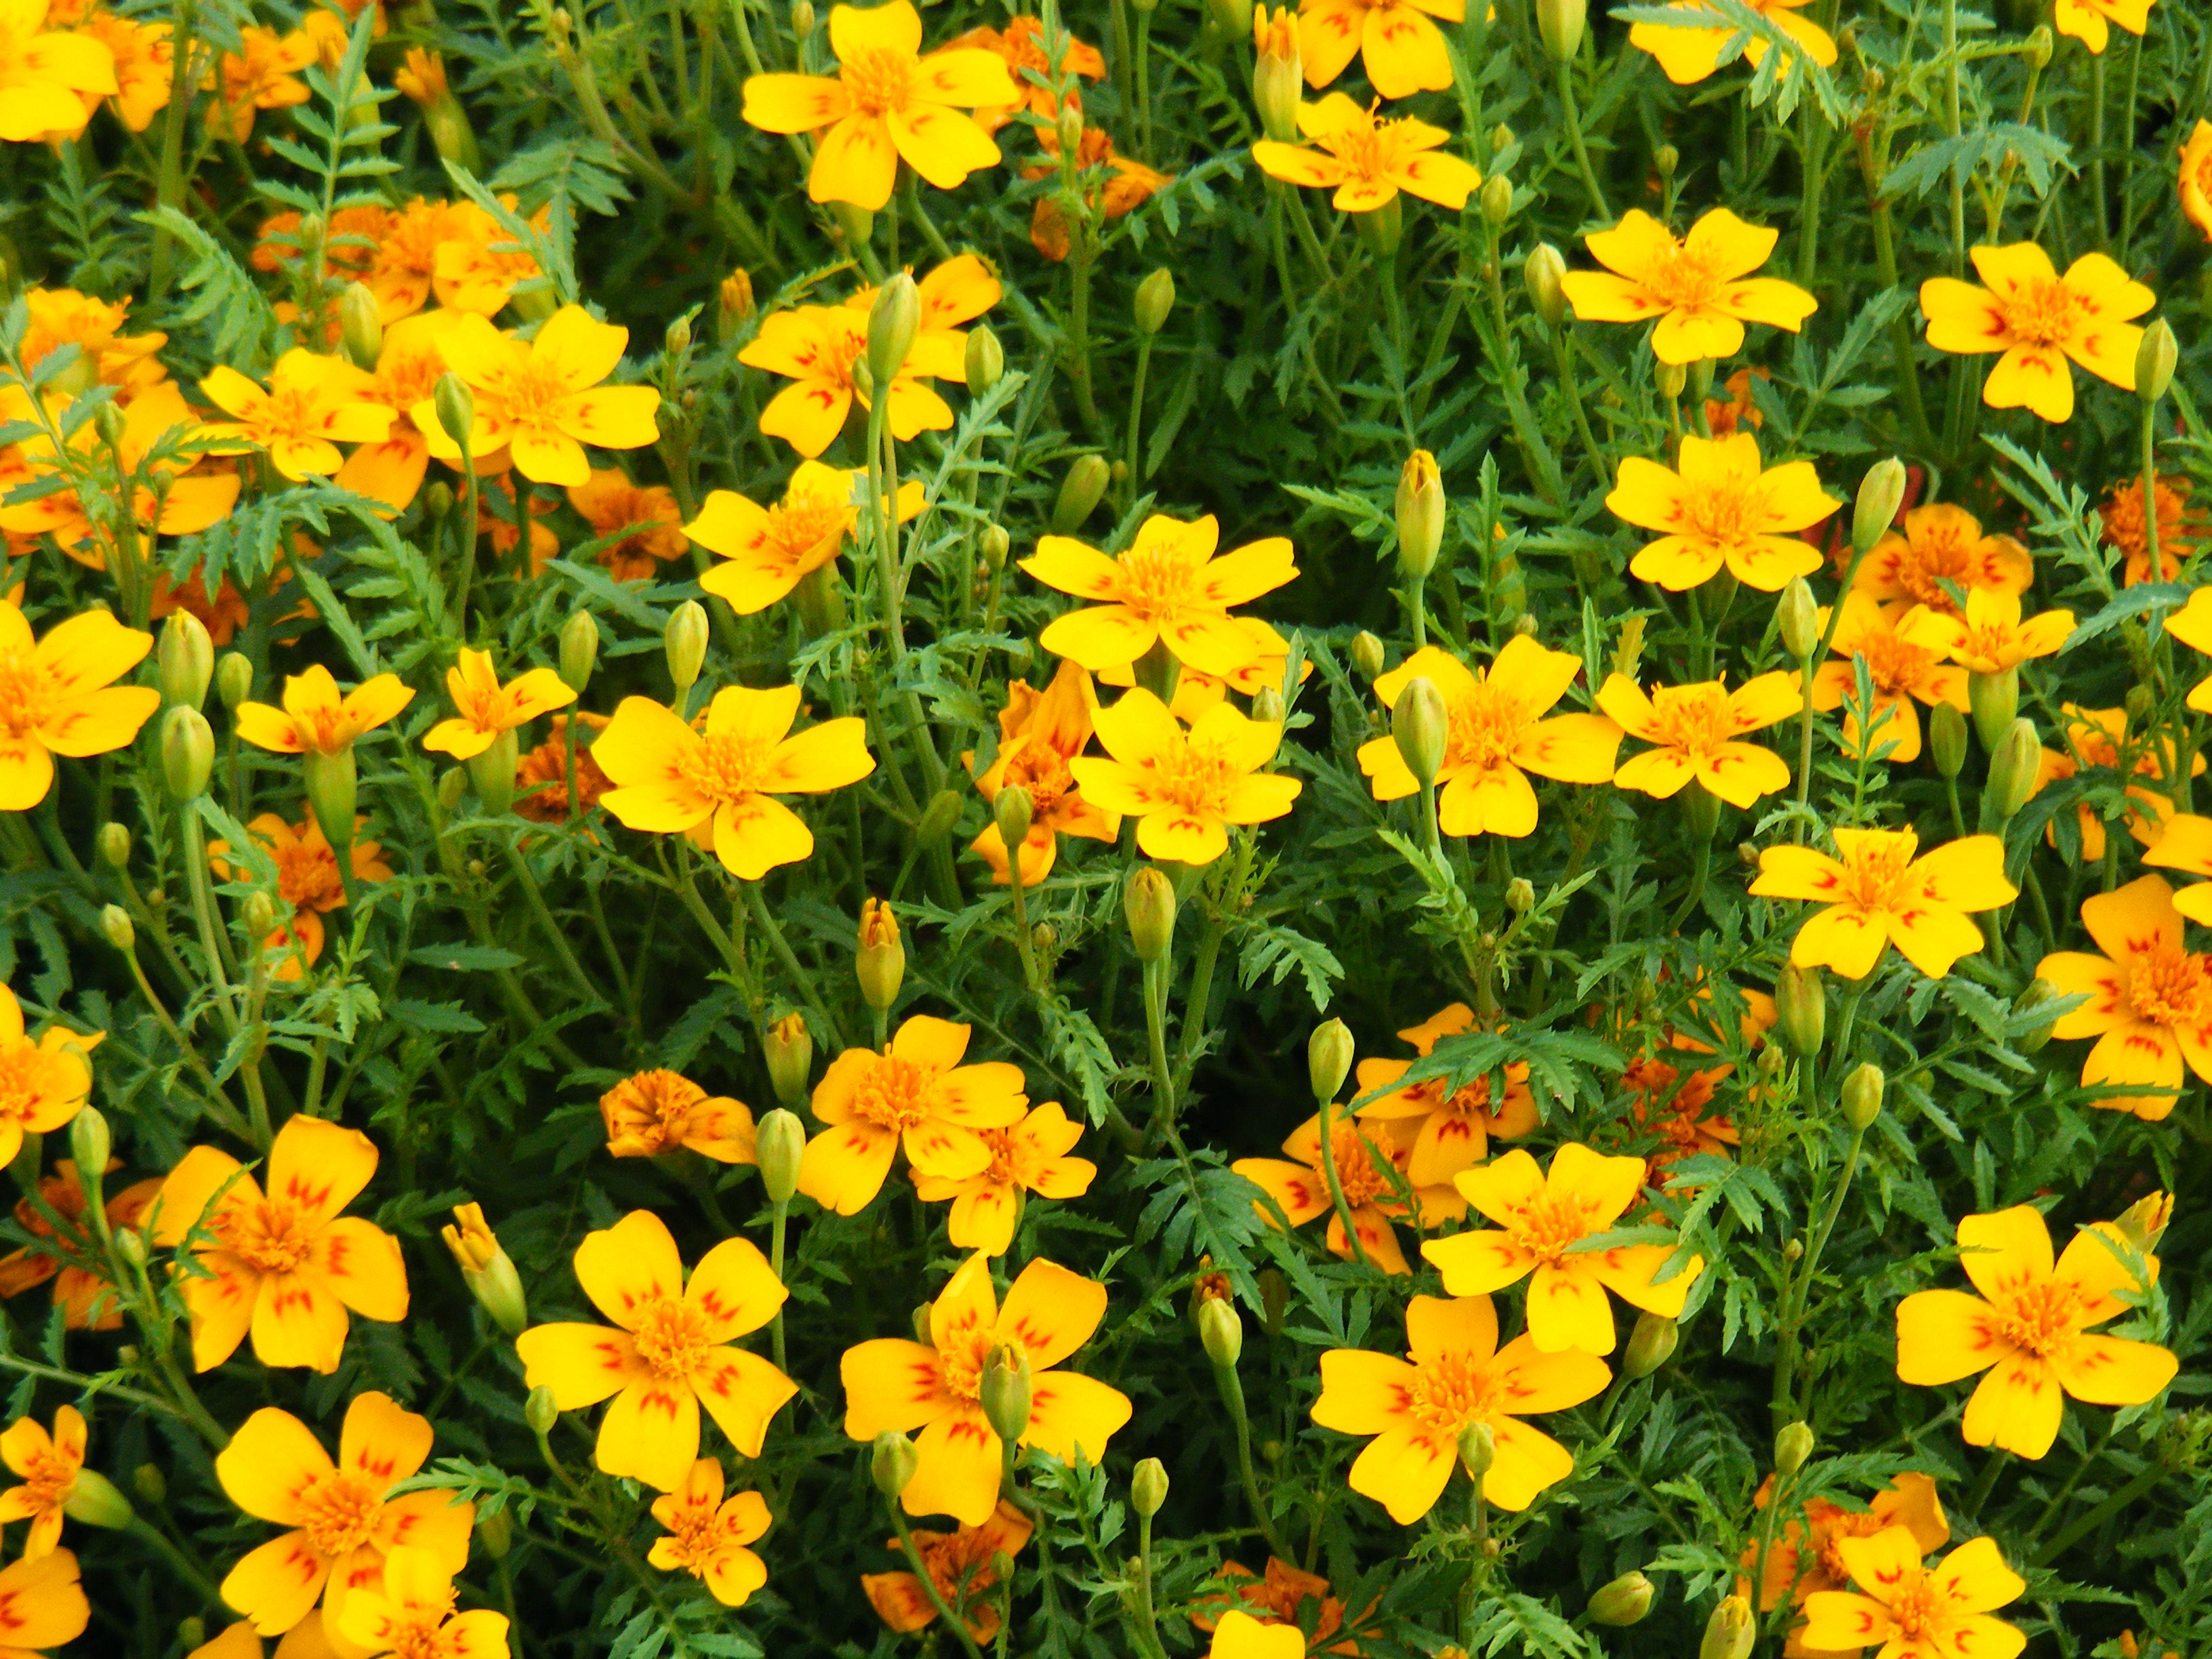
blossom, plant, meadow, stem, leaf, flower, bloom, floral, environment, herb, natural, botany, yellow, agriculture, flora, botanical, plants, wildflower, flowers, flower bed, outdoors, vegetation, petals, wildflowers, horticulture, organic, marigold, flowering plant, sulfur cosmos, annual plant, land plant